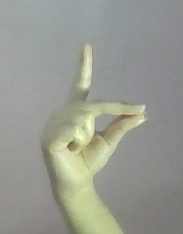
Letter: ta